Kalina Konstantinova

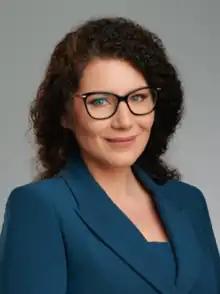
Official portrait, 2023

Kalina Borislavova Konstantinova (Bulgarian: Калина Бориславова Константинова; born 18 May 1984) is a Bulgarian entrepreneur and politician. She was the Deputy Prime Minister for Good Governance.